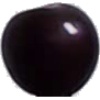
Label: Cherry Wax Black 1